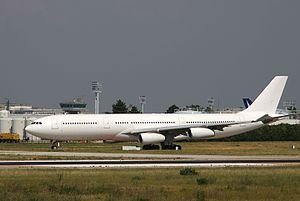
Avion à l'aéroport d'Orly - Paris This file was uploaded with Commonist.